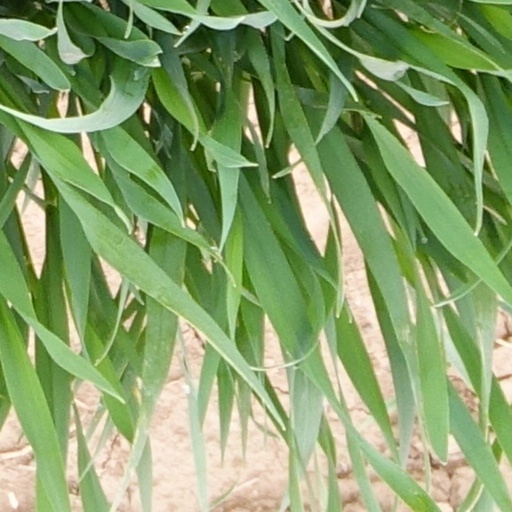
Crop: wheat